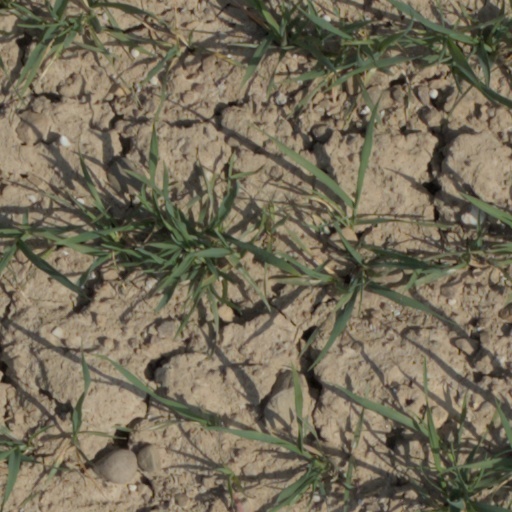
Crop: wheat